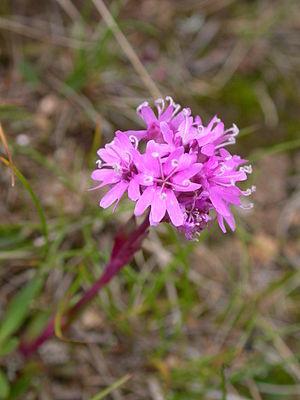
Silene suecica, le Silène de Suède, est une espèce de plante herbacée appartenant à la famille des Caryophyllacées. C'est une espèce considérée en danger par l'UICN.